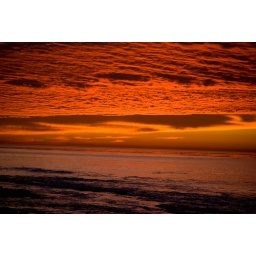
Textures of the tide pools below in the water match that of the clouds in La Jolla